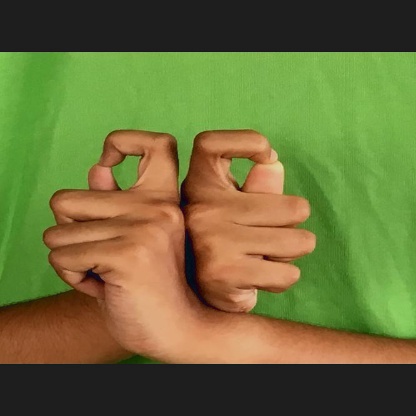
Mudra: Berunda